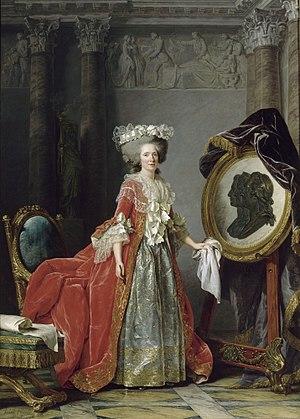
Marie Adélaïde de France, dite « Madame Adélaïde », puis à partir de 1752, « Madame », quatrième fille et sixième enfant de Louis XV et de Marie Leszczyńska, est née le 23 mars 1732 à Versailles, baptisée à Versailles le 27 avril 1737, et morte le 27 février 1800 à Trieste.
Le château de Bellevue, dit aussi château royal de Bellevue, était un château construit au milieu du XVIIIᵉ siècle pour Madame de Pompadour à Meudon, sur le bord du plateau dominant la Seine. Son état d'apogée a coïncidé avec toute la seconde moitié du XVIIIᵉ siècle. Il ne faut pas le confondre avec le château de Meudon voisin. De nos jours, il n'en subsiste que de rares vestiges.